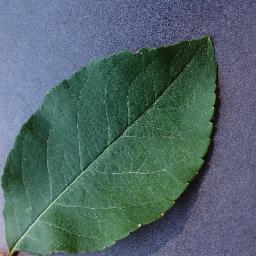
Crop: apple
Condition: healthy